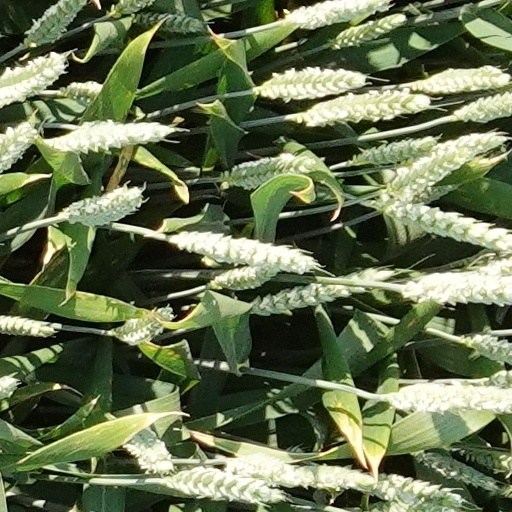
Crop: wheat